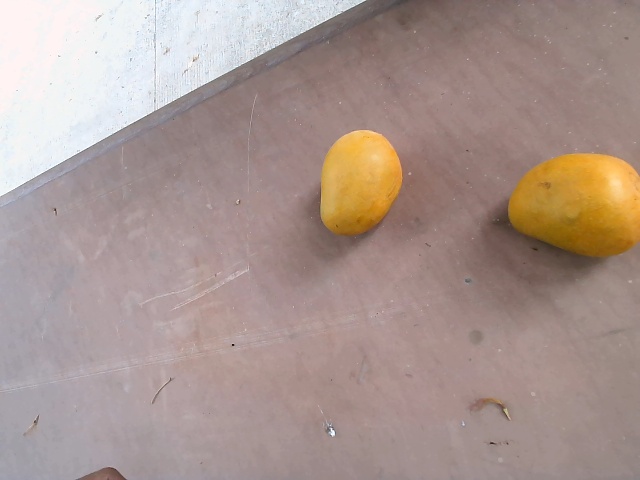
Label: Ripe_Mango